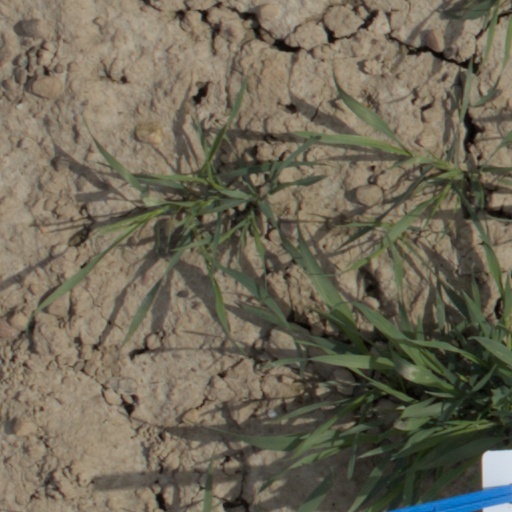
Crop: wheat